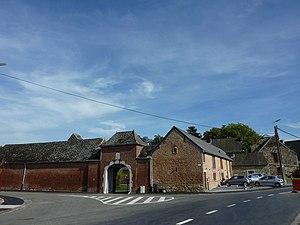
Commanderie de Haneffe
Haneffe est un village de Hesbaye, dans la province de Liège, en Belgique, immédiatement au sud de Donceel auquel il est aujourd'hui administrativement rattaché. C'était une commune à part entière avant la fusion des communes de 1977. Le village est traversé du sud au nord par l'Yerne qui se jette plus loin dans le Geer, affluent de la Meuse.